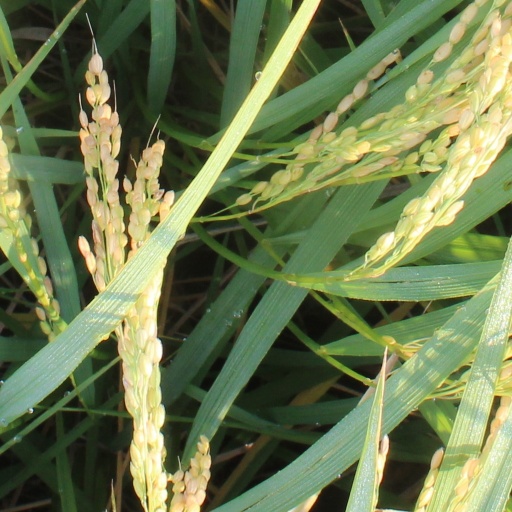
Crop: rice